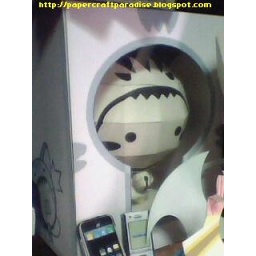
puppy red papercraft in a box